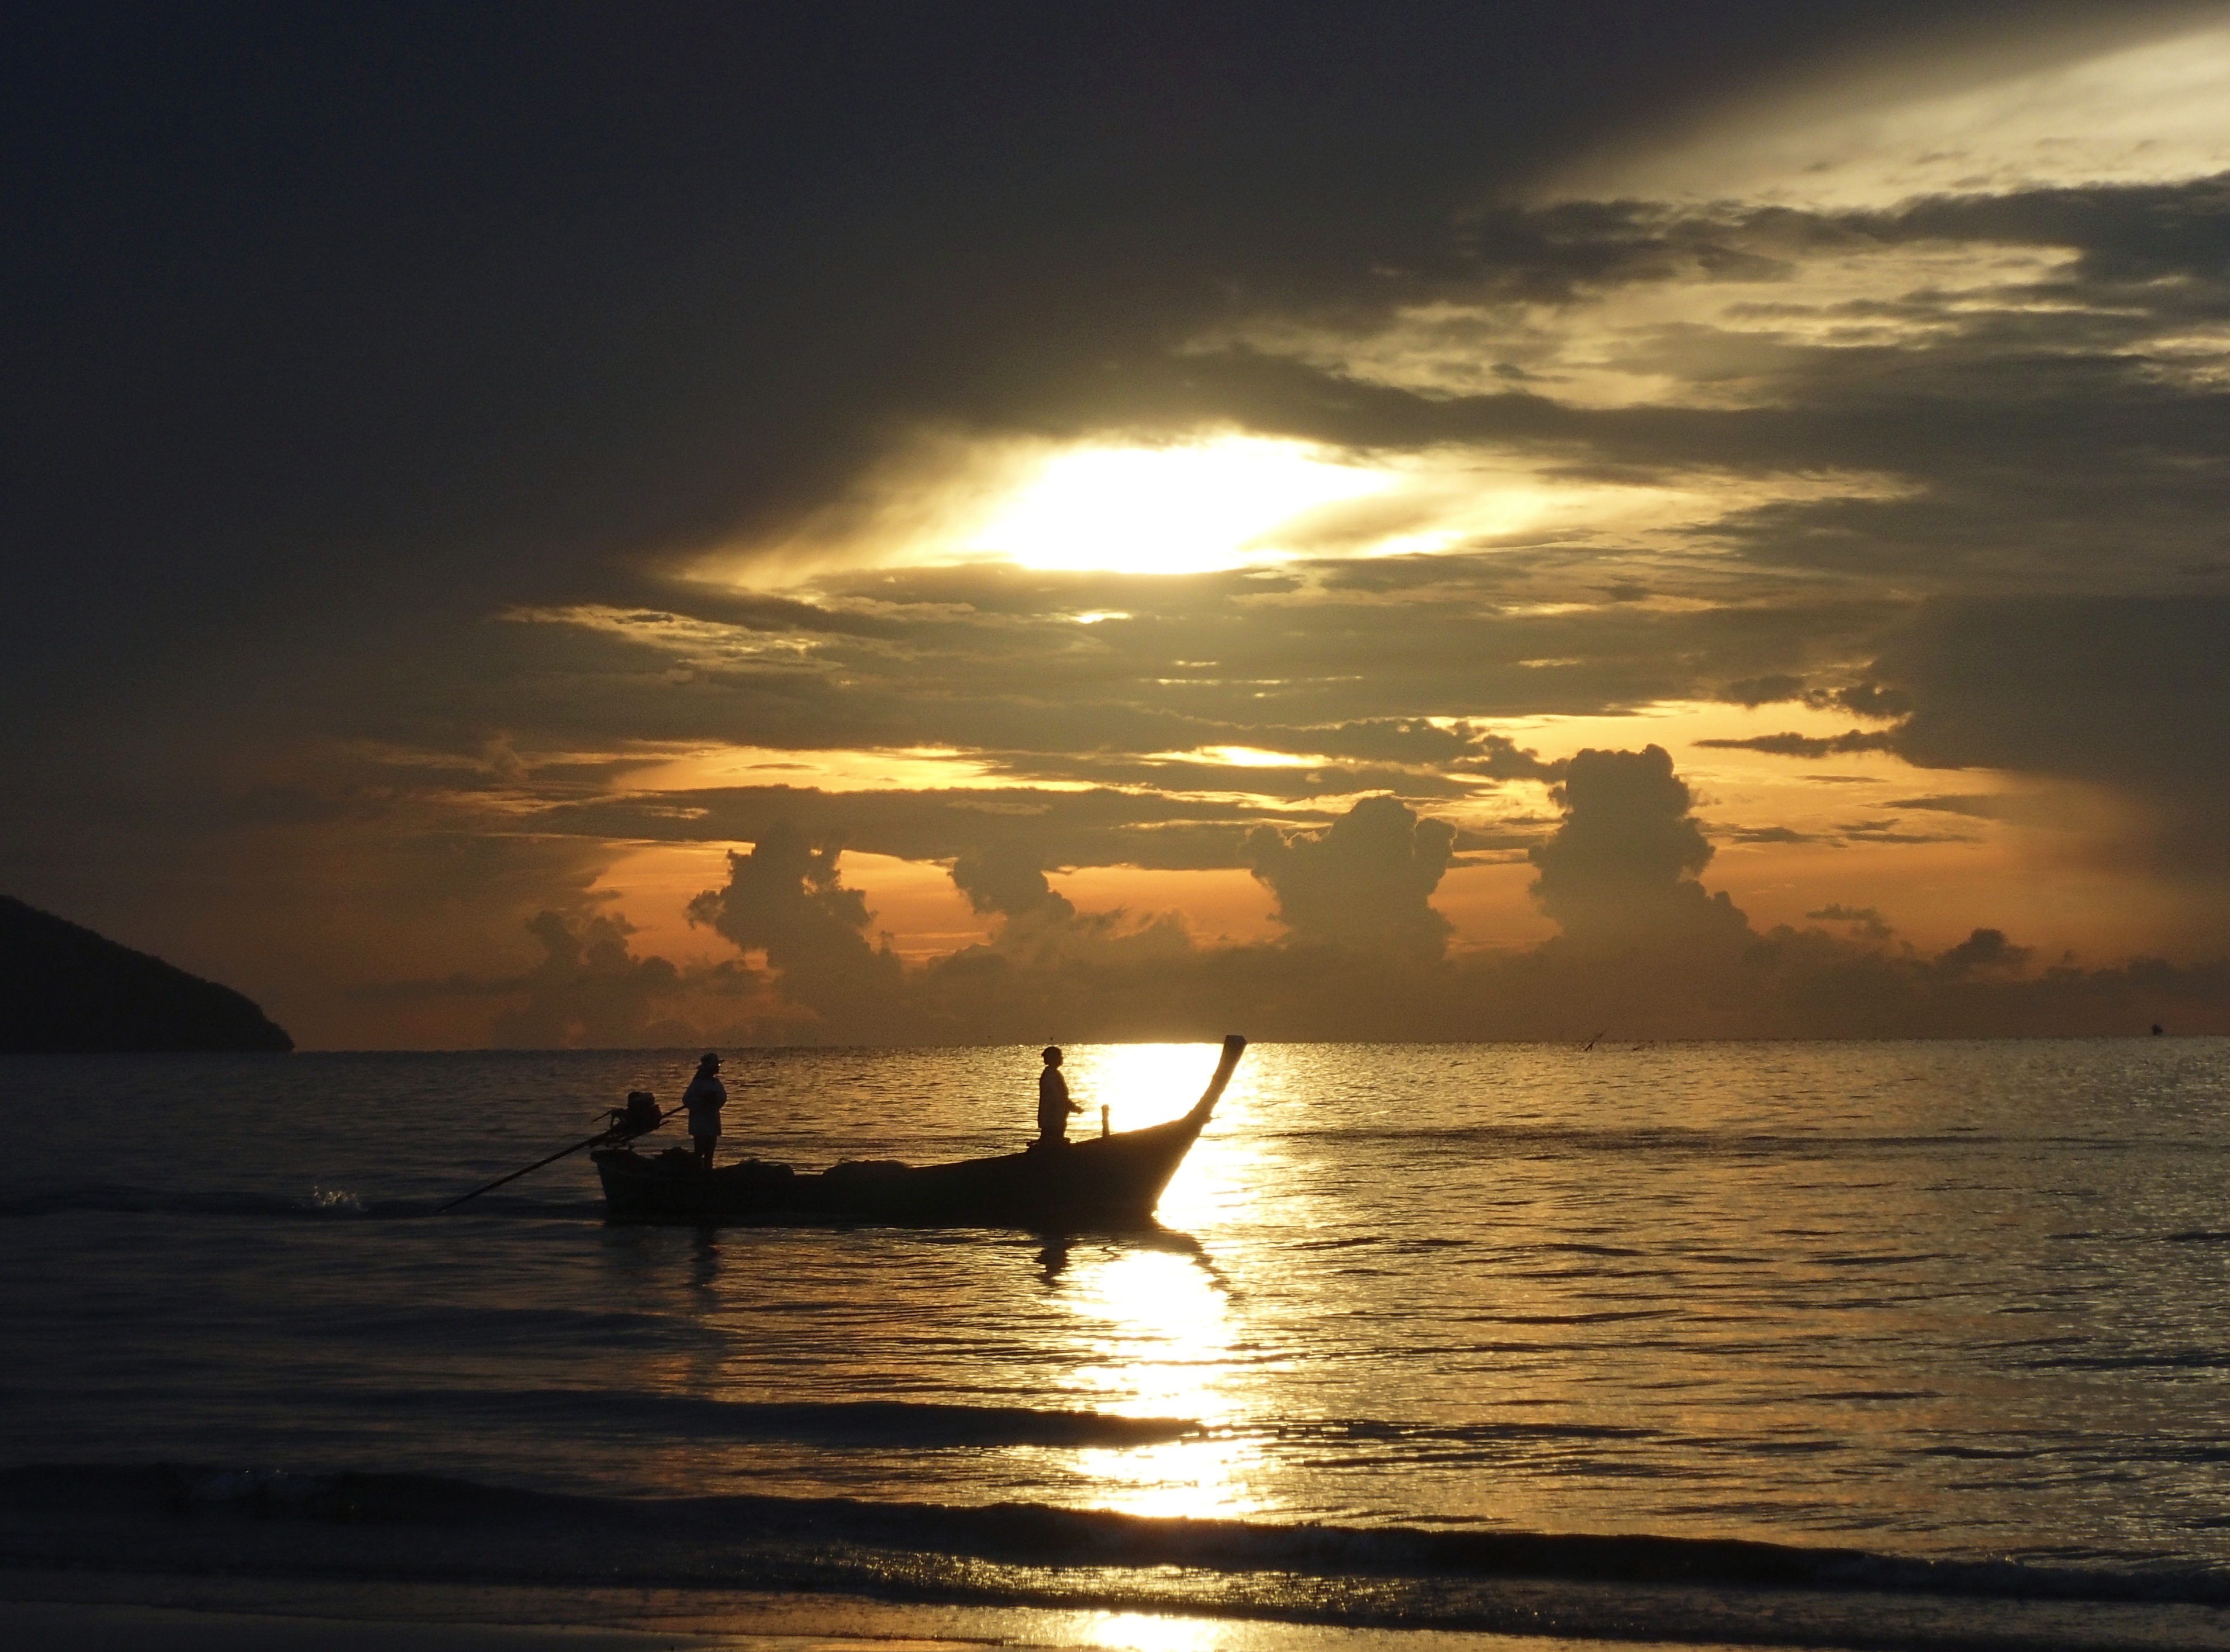
beach, sea, coast, ocean, horizon, silhouette, cloud, people, sun, sunrise, sunset, boat, sunlight, morning, shore, wave, dawn, dusk, evening, vehicle, bay, sail, afterglow